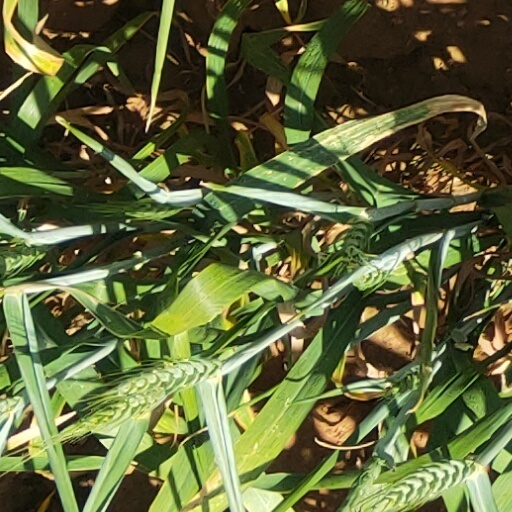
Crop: wheat